Geraldine (1929 film)

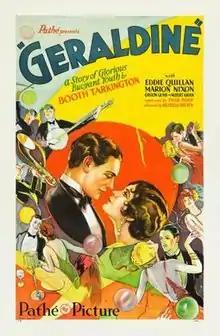
Film poster

Geraldine is a 1929 American romantic comedy film, directed by Melville Brown. It stars Marian Nixon, Eddie Quillan, and Albert Gran, and was released on January 20, 1929.